Lemovii

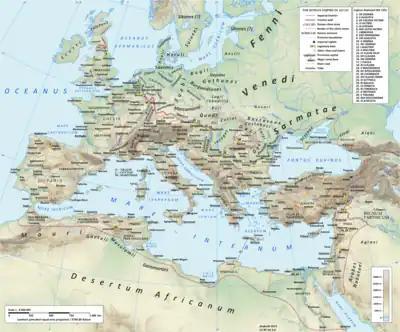
Map of the Roman empire and contemporary indigenous Europe in AD 125, showing the location of the Rugii, who lived in the proximity of the Lemovii.

The Lemovii were a Germanic tribe, only once named by Tacitus in the late 1st century. He noted that they lived near the Rugii and both lived east of the Gutones, who are lived in the delta of the Vistula river. All three of these peoples they had short swords and round shields.